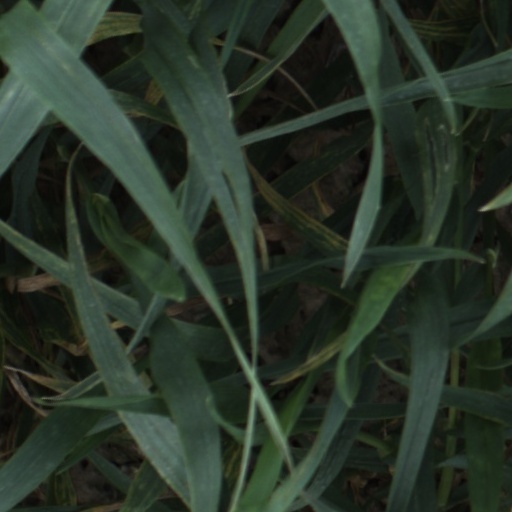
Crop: wheat